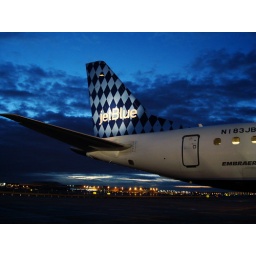
JetBlue and the blue sky in JFK